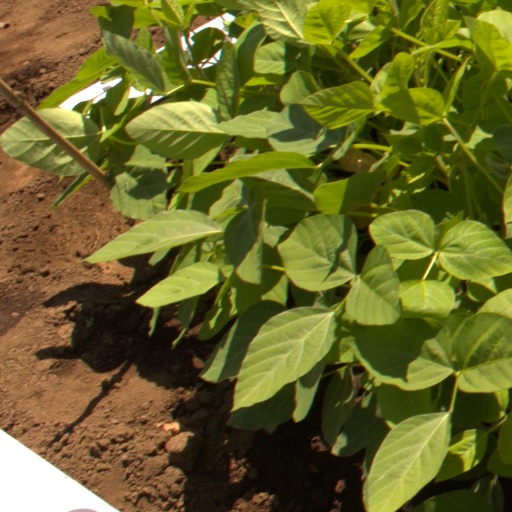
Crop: soybean